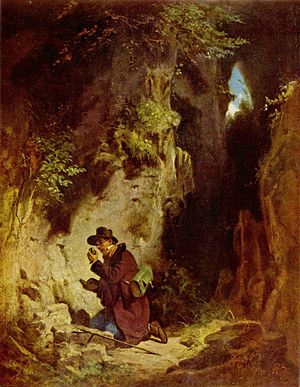
Geolog
Geologen (tysk: Der Geologe), maleri af Carl Spitzweg (ca. 1860).
En geolog er en person der beskæftiger sig professionelt med geologi.